Mikhail Borodin

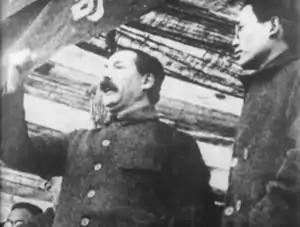
Borodin making a speech in Wuhan, 1927

The following year, however, Borodin gradually came into conflict with Chiang, who was vying for the position of Sun's successor. Borodin initially opposed Chiang's planned Northern Expedition to reunify China, and grew concerned about Chiang's growing standing in the NRA. When Borodin went north in another attempt to bring Feng Yuxiang and his Guominjun into the Kuomintang in early 1926, Chiang began preparations to consolidate his position in Guangzhou. Borodin's fears were then realised in March 1926, when Chiang launched the "Canton Coup" purge of hardline leftists who opposed the launch of the expedition.